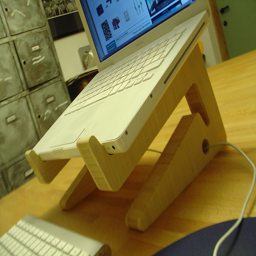
A laptop sitting on a wooden stand on a table.
a white laptop computer in a stand of some sort with a standalone keyboard in front of it.
A Macbook laptop is set on a wooden stand.
An Apple laptop rests on a custom wooden stand.
A computer sitting on top of a wooden desk.